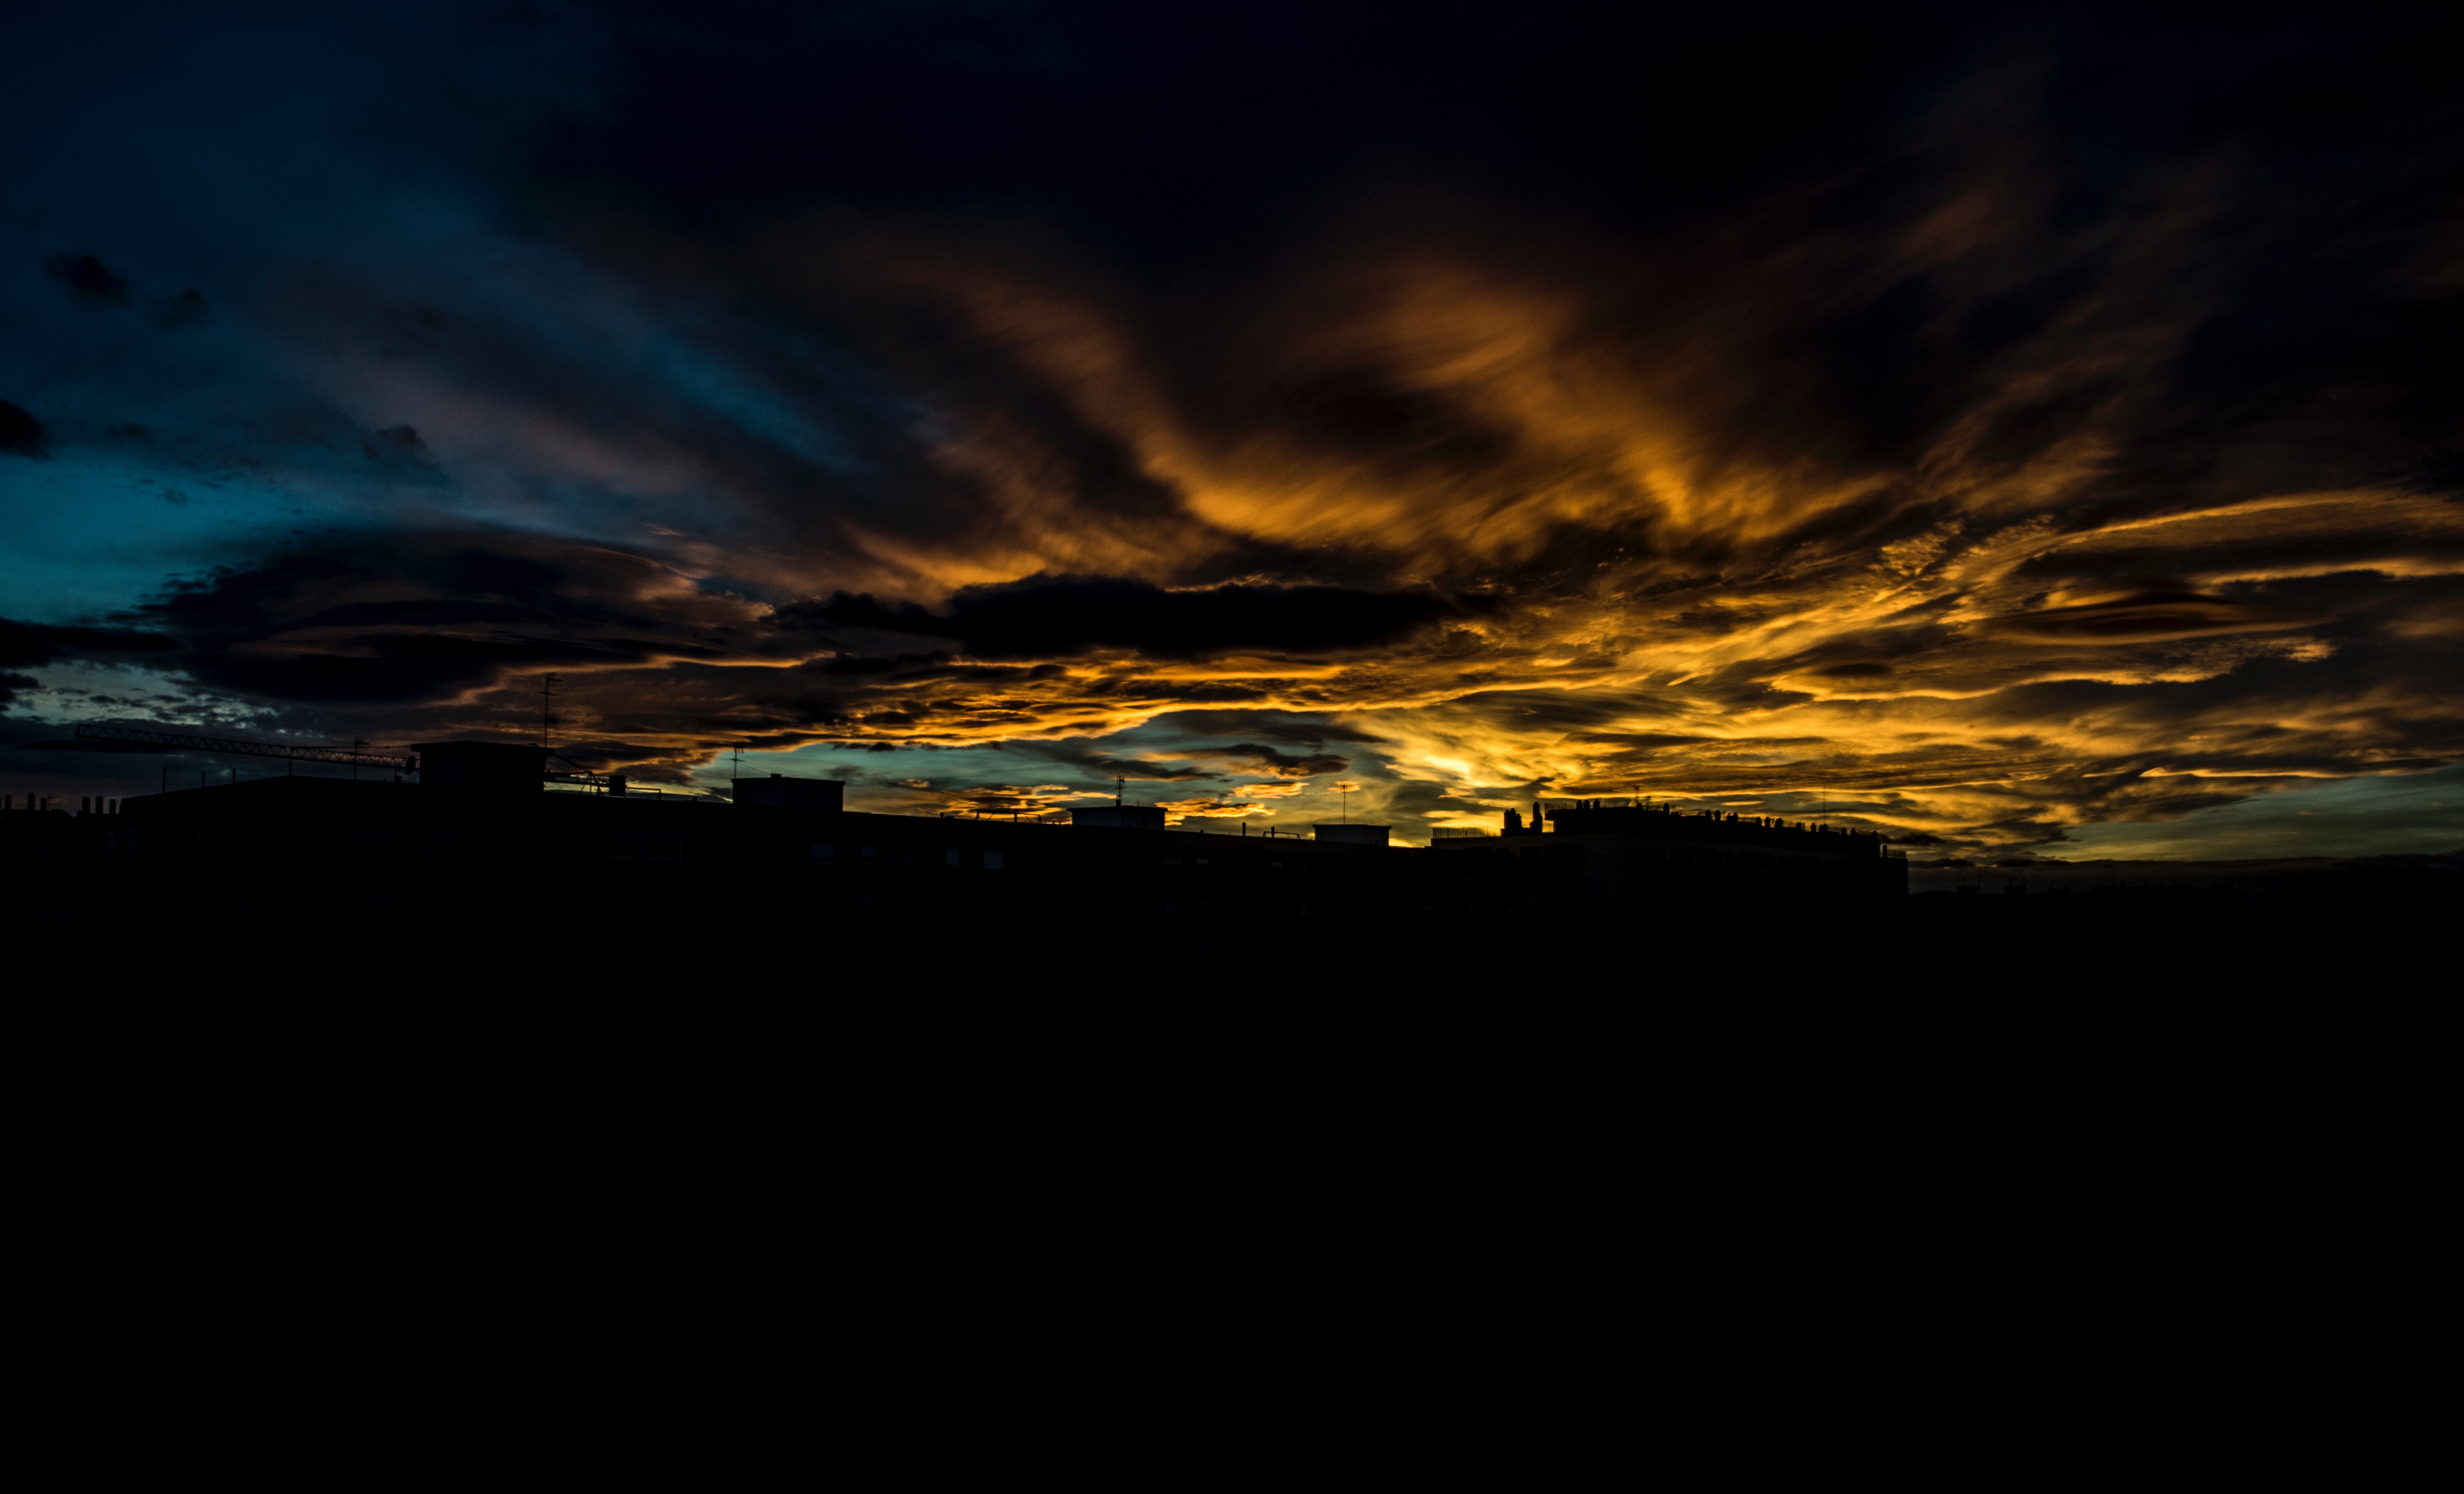
sky, cloud, horizon, blue, atmosphere, light, yellow, evening, sunset, dusk, atmospheric phenomenon, darkness, night, morning, afterglow, sunrise, geological phenomenon, landscape, sunlight, meteorological phenomenon, dawn, calm, sea, space, hill, city, world, road, cumulus